Sea Lion Rocks railway station

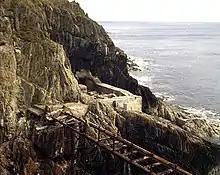

At various points during the zoo's life there were also brown bear cubs (which for a small fee could be taken for a walk around the cliffs), and an aviary with tropical birds, and it has also been reported that there were penguins, though no evidence has come to light to support this. The remains of the complex are still visible today. The site was used during the filming of an episode from the first series of the popular television drama "Lovejoy" in 1986 entitled "Friends, Romans & Enemies". Today there are several images and displays in the nearby visitor centre and tea rooms which illustrate the zoo when it was open.